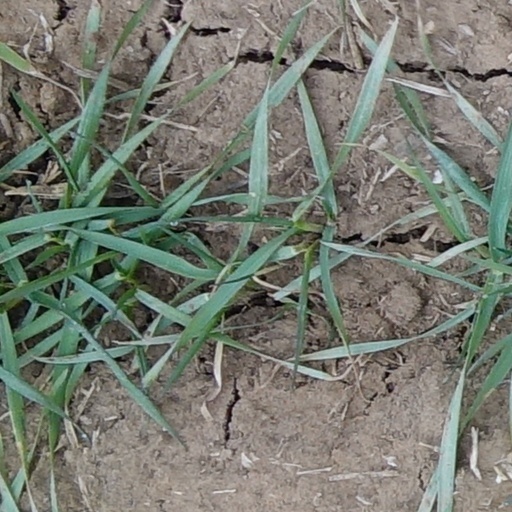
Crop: wheat